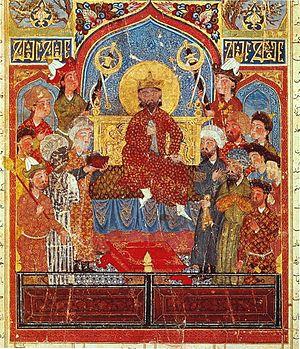
Les thèmes de la miniature persane sont pour la plupart liés à la mythologie persane et à la poésie. Les artistes occidentaux ont surtout découvert la miniature persane au début du XXᵉ siècle. Les miniatures persanes utilisent de la géométrie pure et une palette de couleurs vives. L'aspect particulier de la miniature persane réside dans le fait qu'elle absorbe les complexités et qu'elle réussit étonnamment à traiter des questions comme la nature de l'art et la perception dans ses chefs-d'œuvre.